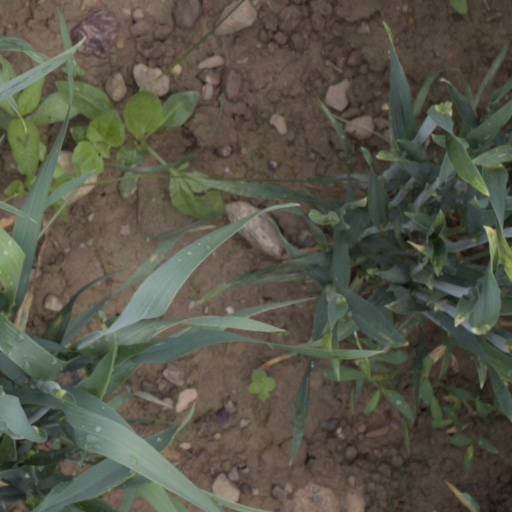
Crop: wheat